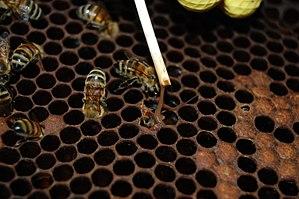
Paenibacillus larvae est une espèce de bactéries responsable d’une maladie contagieuse connue sous le nom de loque américaine, qui touche spécifiquement le couvain de la colonie d’abeilles.